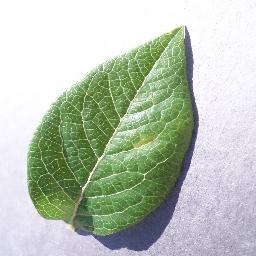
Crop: blueberry
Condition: healthy